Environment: real
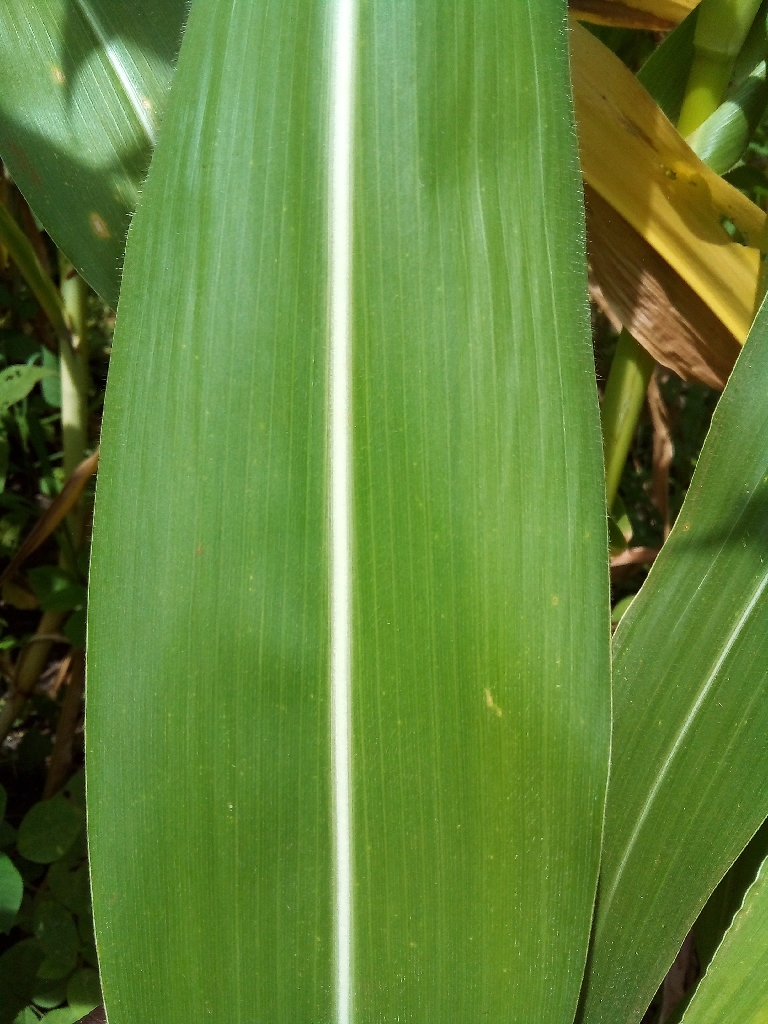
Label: healthy